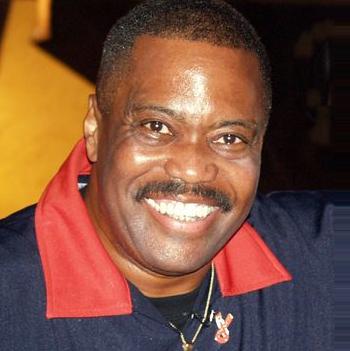
Age: 63